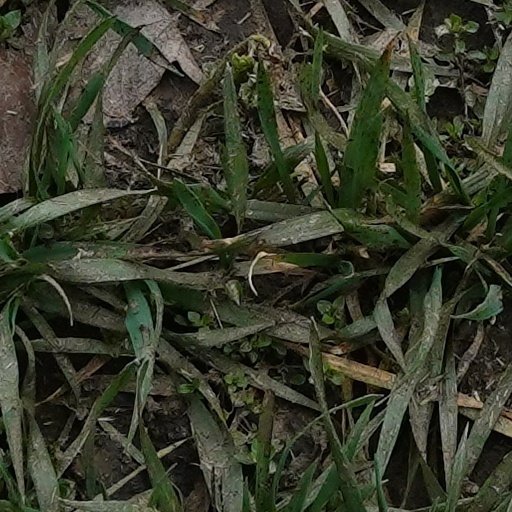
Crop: wheat